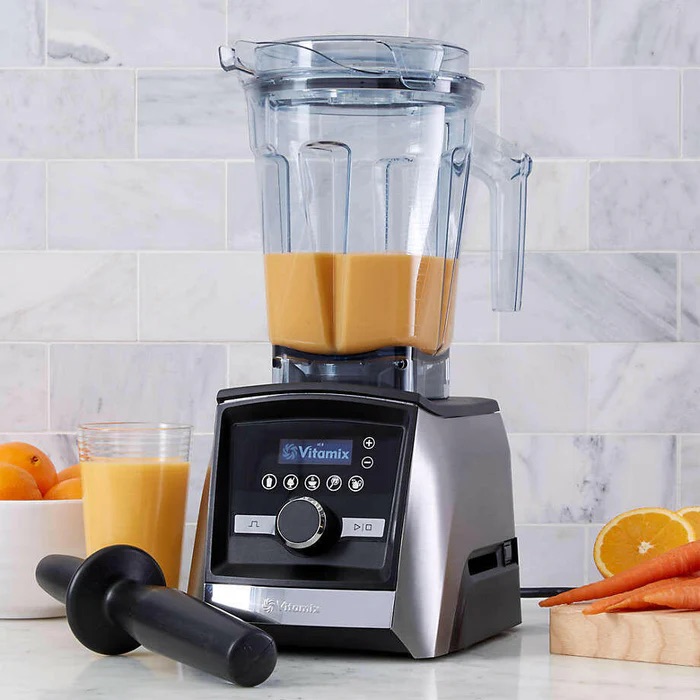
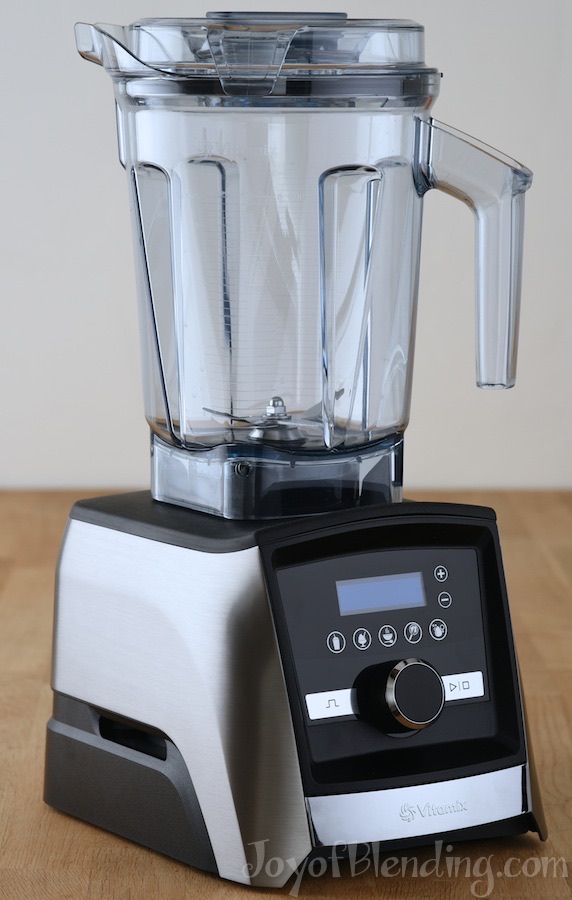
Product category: items_blender
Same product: yes